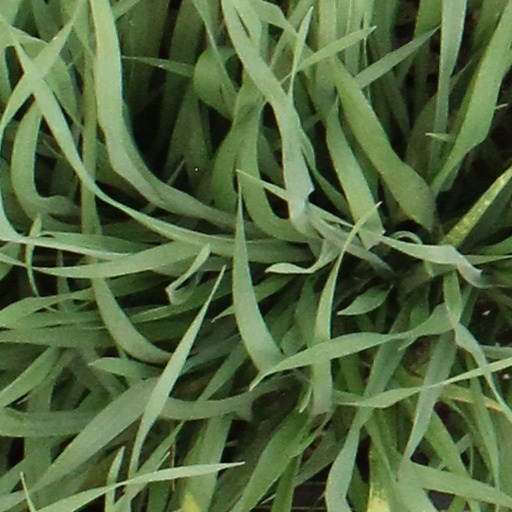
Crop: wheat